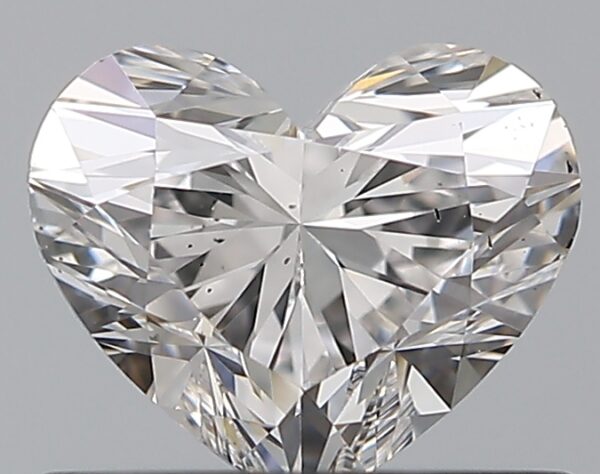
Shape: heart
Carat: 0.66
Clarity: VS2
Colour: F
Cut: EX
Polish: EX
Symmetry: EX
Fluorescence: N
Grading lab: GIA
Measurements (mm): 5.2 x 6.1 x 3.7